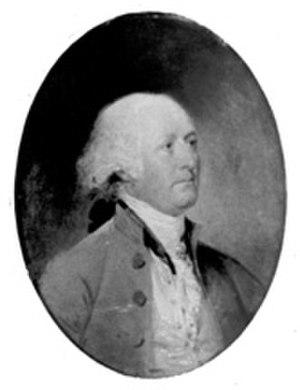
Le 5ᵉ congrès des États-Unis est la législature fédérale américaine, composée du Sénat et de la Chambre des représentants, débutant le 4 mars 1797 et s'achevant le 3 mars 1799.